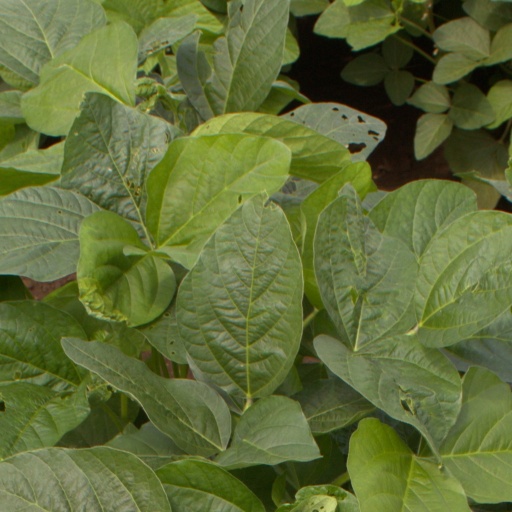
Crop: soybean